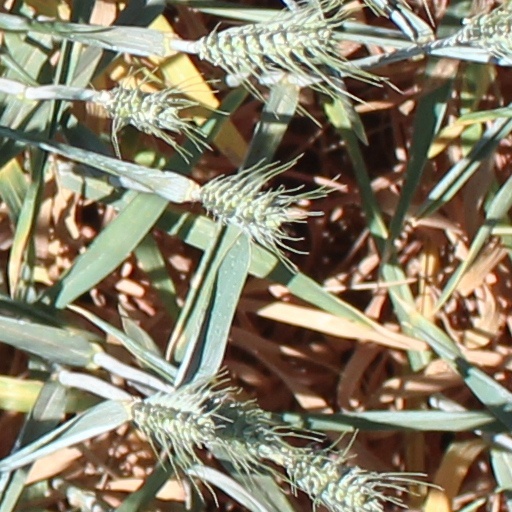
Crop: wheat